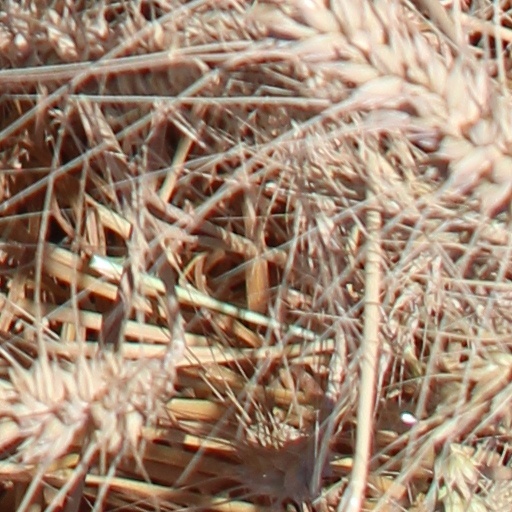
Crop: wheat